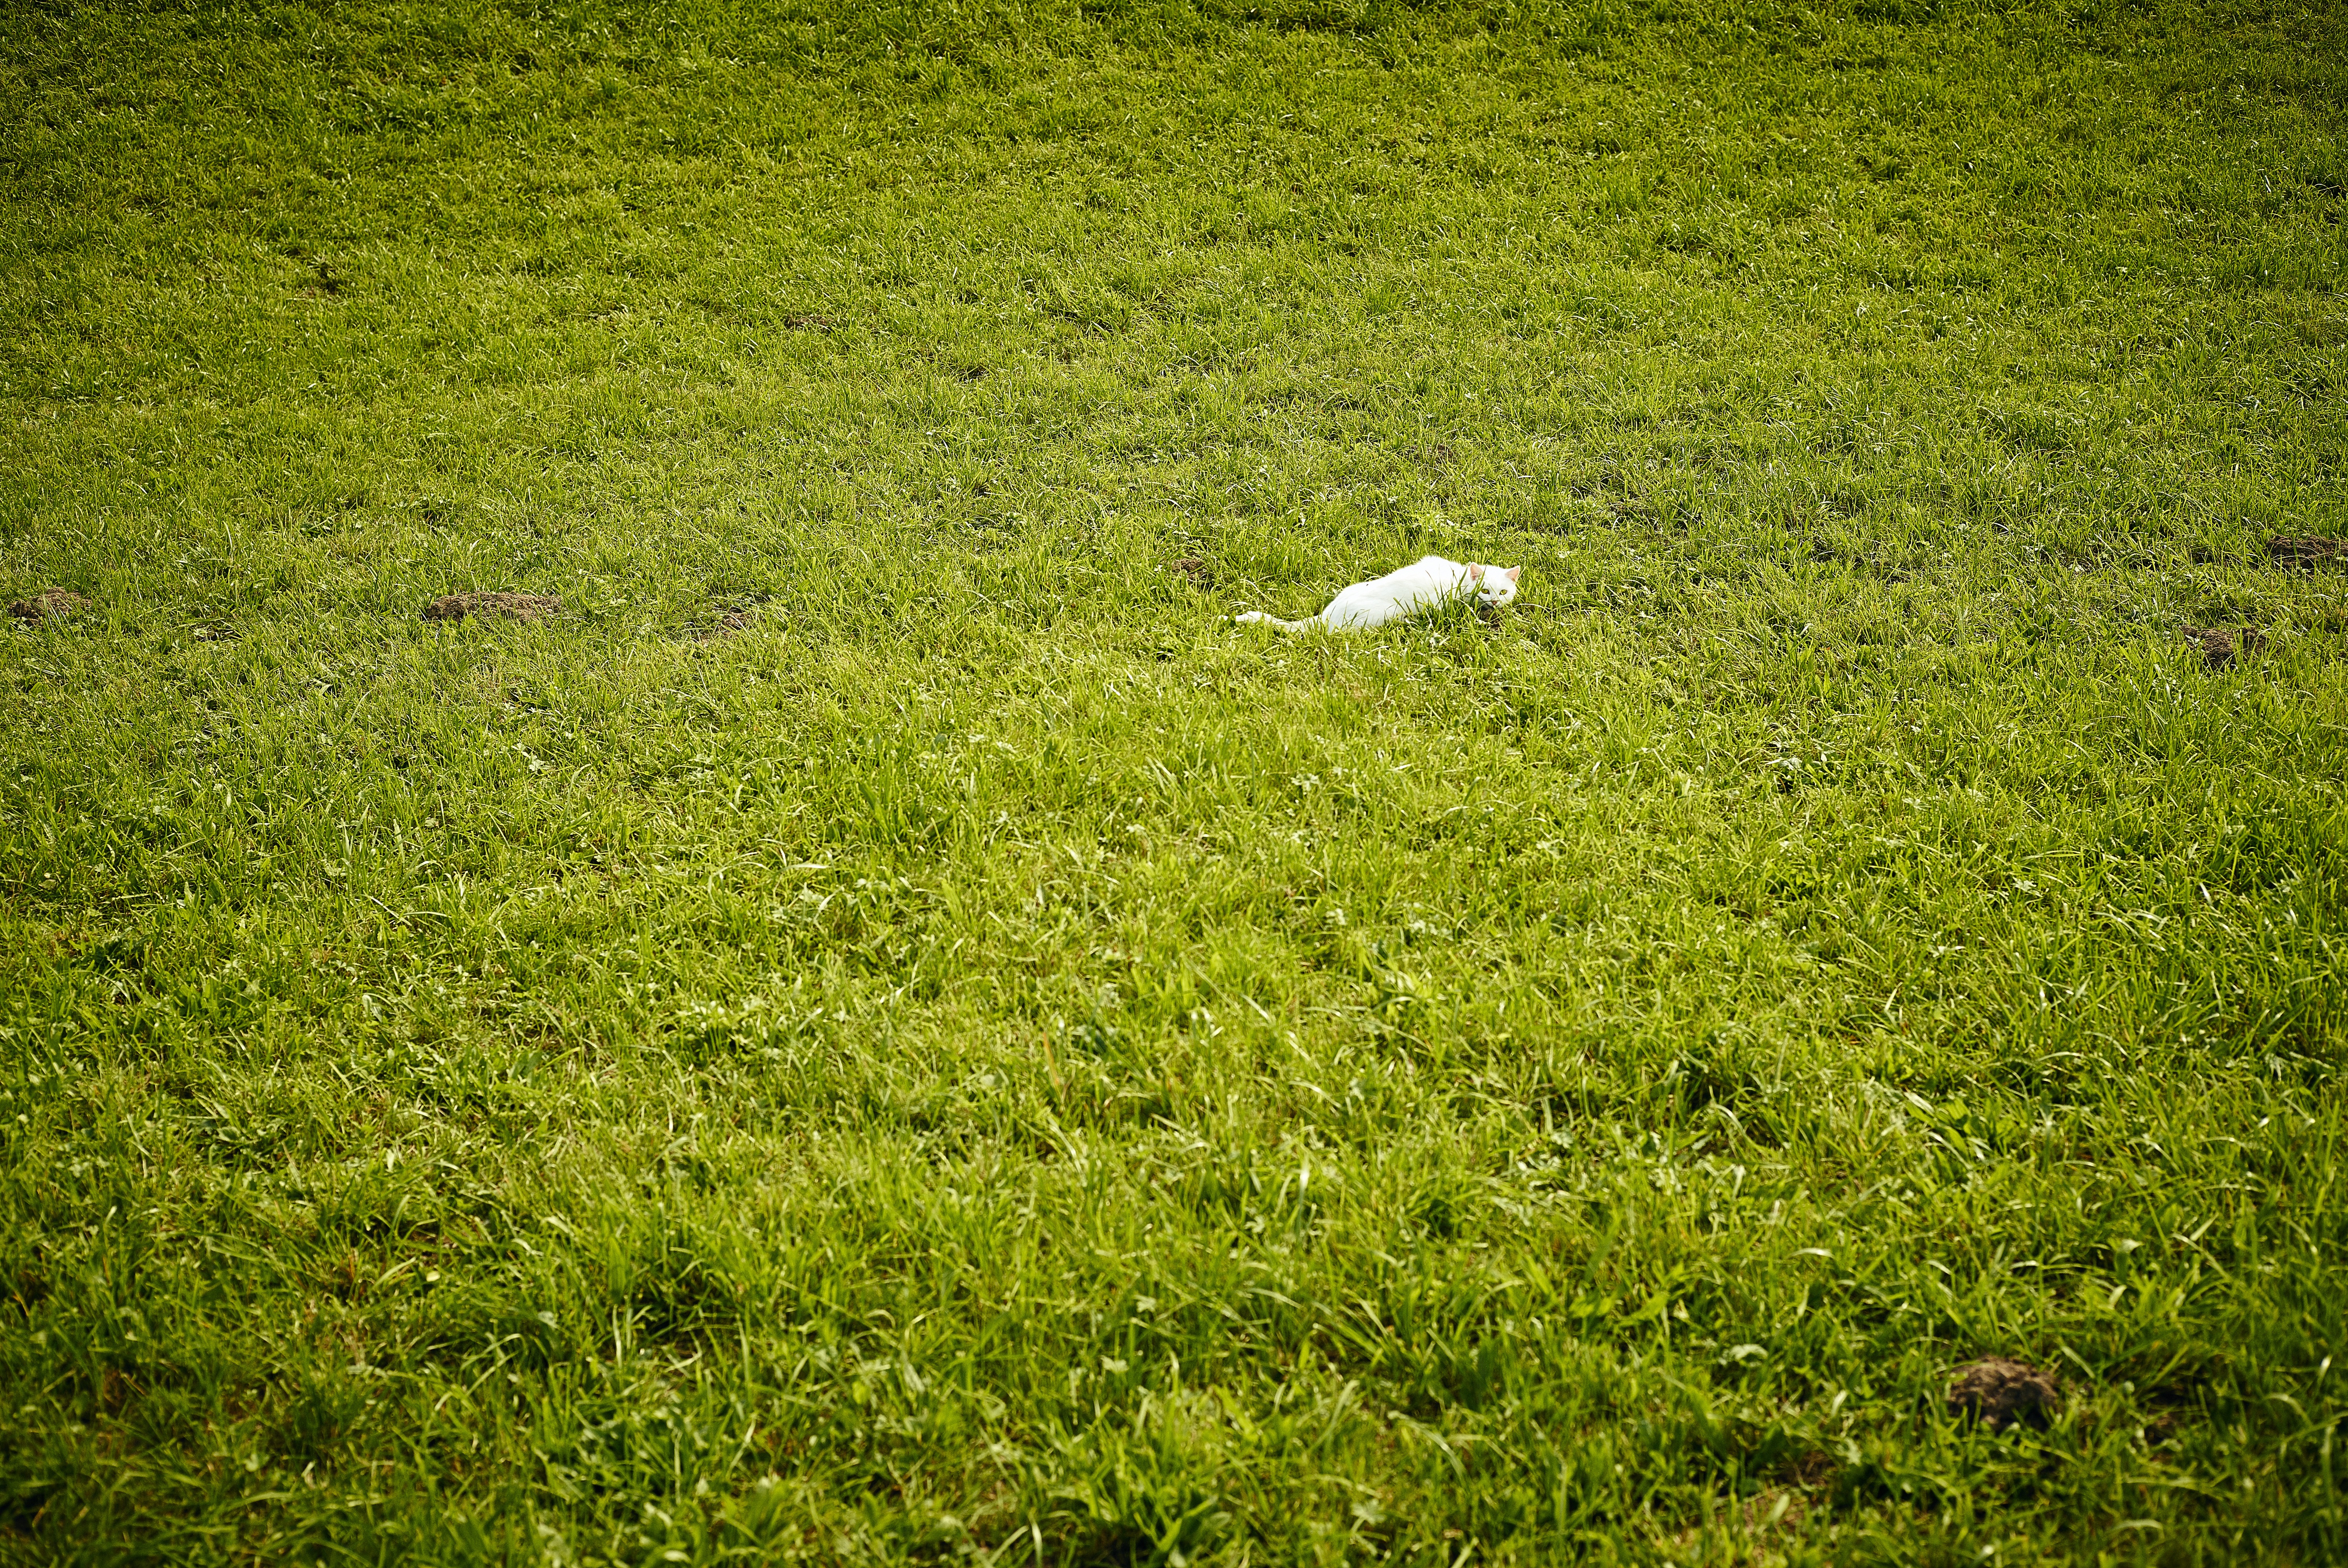
grass, plant, white, field, lawn, meadow, prairie, sunlight, leaf, flower, pet, green, cat, pasture, soil, grassland, vegetation, adidas, wetland, mieze, habitat, curious, domestic cat, prey, tundra, white cat, natural environment, grass family